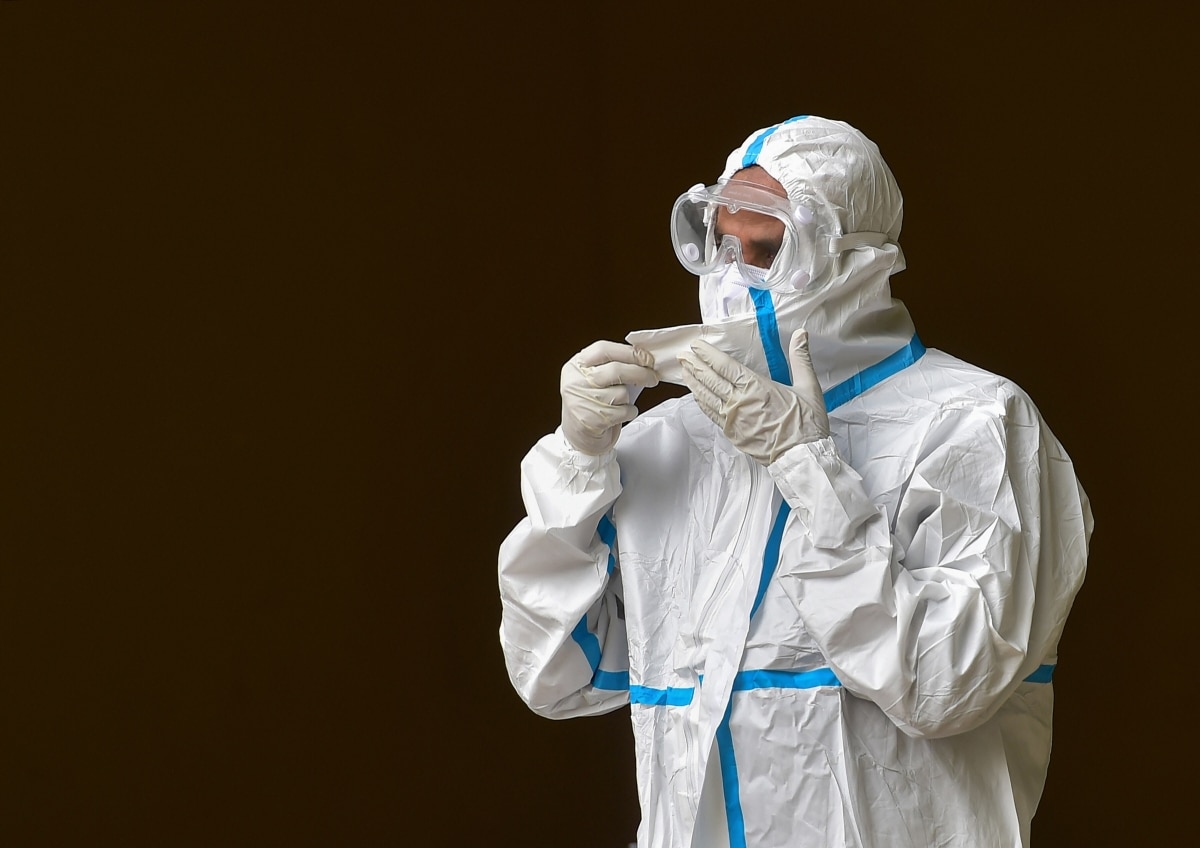
Objects detected:
Mask
Goggles
Gloves
Gloves
Coverall